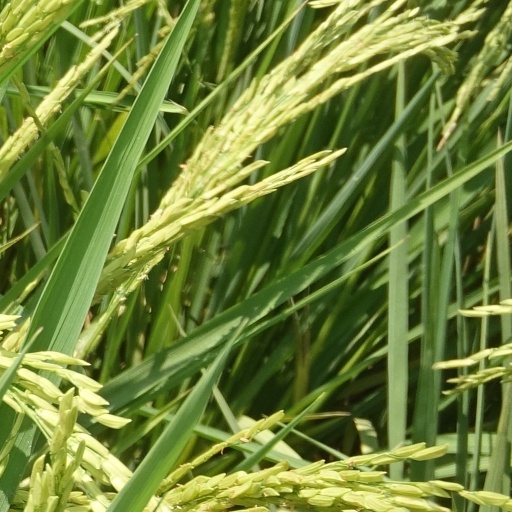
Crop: rice